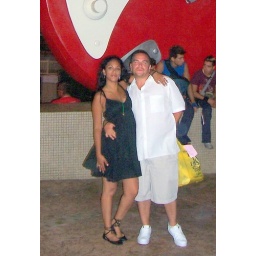
In front of the big guitar at the hard rock cafe in cancun mexico for our anniversary- june 2007